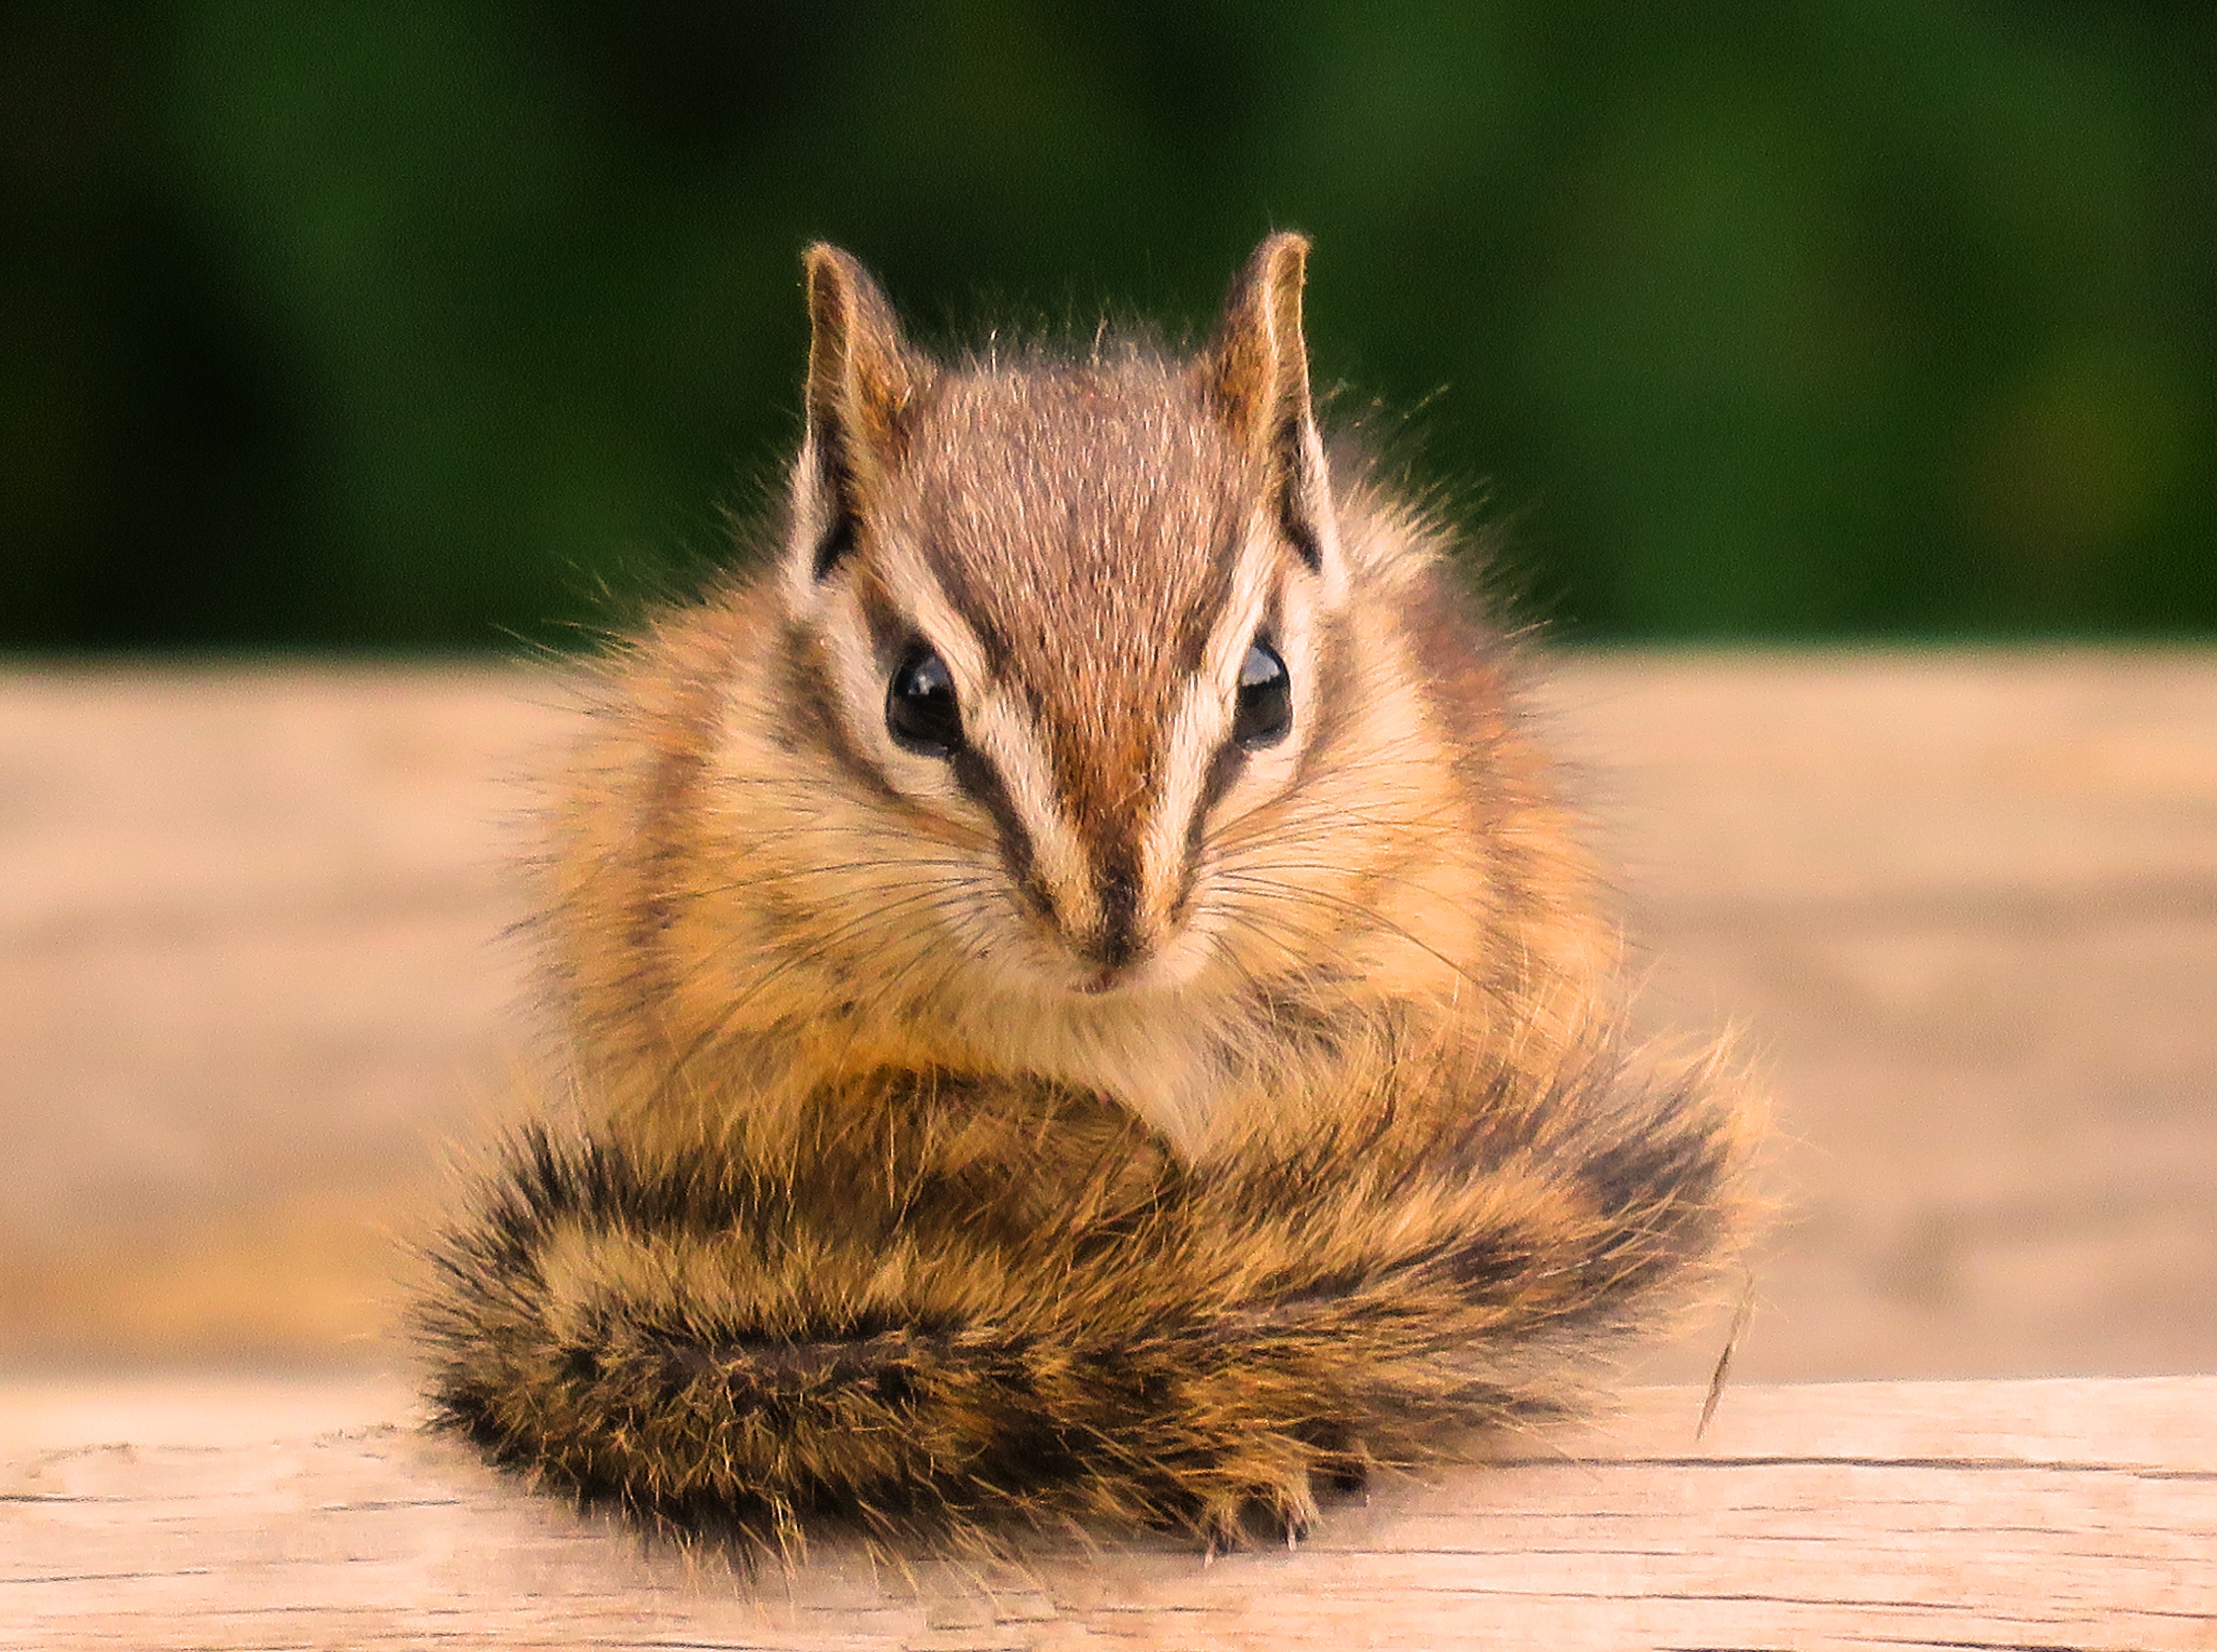
cute, wildlife, mammal, squirrel, rodent, fauna, close up, whiskers, vertebrate, chipmunk, adorable